1958 C-130 shootdown incident

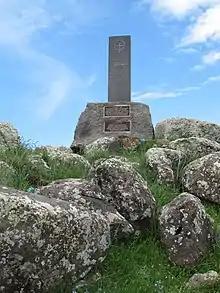
Joint US-Armenian memorial stone in Sasnashen, Armenia

In 1993, Armenian sculptor Martin Kakosian unveiled a khachkar, a traditional Armenian cross stone, at the site of the aircraft's crash in the village of Nerkin Sasnashen. Kakosian had witnessed the crash as a college student on a field trip in 1958. This khachkar later fell over and cracked, and a joint US-Armenian memorial was built to commemorate the site. In 2011, the US Army Office of Defense Cooperation renovated the village kindergarten in appreciation of the villagers' commemoration of the downed airmen.